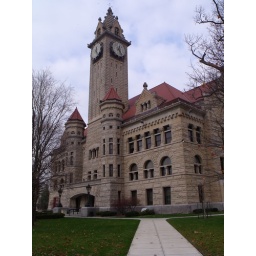
Wood County Court House in Bowling Green Ohio. A magnificent stone building